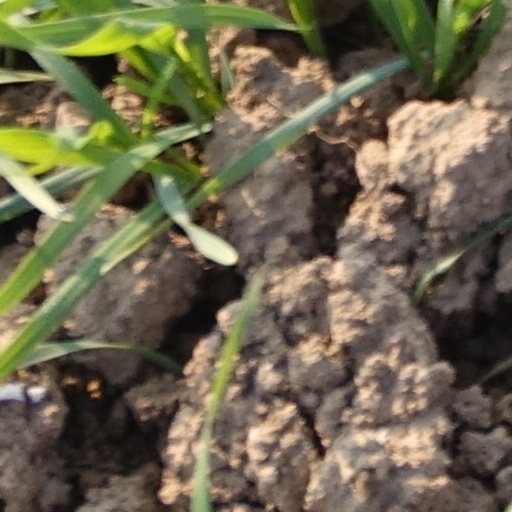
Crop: wheat